Yvonne Strahovski

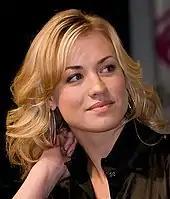
Strahovski at the 2010 San Diego Comic-Con

In addition to English, Strahovski is fluent in Polish, and employed it in a brief exchange with a colleague in the "Chuck" episode "Chuck Versus the Wookiee" and again in the episodes "Chuck Versus the Three Words" and "Chuck Versus the Honeymooners". Although she portrays an American in the series, she briefly spoke in a "Hollywood" Australian accent in the episode "Chuck Versus the Ex".